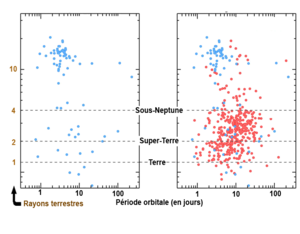
Taille et période orbitale des planètes tournant autour d'une magnitude apparente supérieure à 10. A gauche
Le Transiting Exoplanet Survey Satellite, plus connu par son acronyme TESS, est un petit télescope spatial consacré à la recherche d'exoplanètes lancé le 18 avril 2018. TESS a pour principal objectif de recenser de manière systématique les exoplanètes proches et de détecter plusieurs dizaines de planètes telluriques gravitant dans la zone habitable d'étoiles à la fois brillantes et proches.